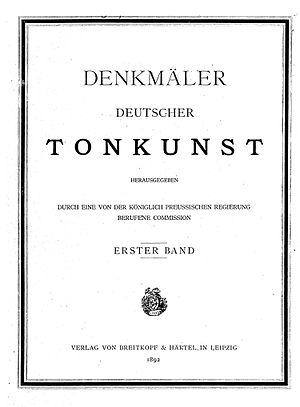
Les Denkmäler deutscher Tonkunst est une édition historique de la musique classique de l'Allemagne, qui couvre les périodes baroque et classique. Elle a été publiée entre 1894 et 1952. Elle se compose de deux séries. La première série concerne la musique de l'Allemagne. La deuxième série, Denkmäler der Tonkunst in Bayern concerne la musique de Bavière. Une série parallèle concerne les compositeurs autrichiens : Denkmäler der Tonkunst in Österreich.